Jānis Jaunsudrabiņš

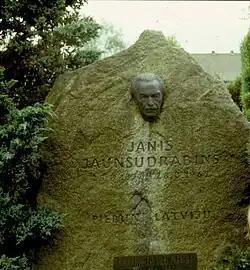
Memorial stone by sculptor Robert Ittermann for Jānis Jaunsudrabiņš in Körbecke. The inscription " Piemini Latviju " (Latvian commemoration) is the title of an essay from 1949.

Between 1886–1892 he attended school in Nereta. Thereafter from 1892 until 1893 Jānis went to Panemunis in a russian school. He studied at the Vecsaté Agricultural School from 1895 to 1897. In 1896 he published the first short story, "Winter Night", in the Latvian Aviation Newspaper. From 1898 on he worked as an agricultural specialist in , but was attracted to art later. From 1899 to 1903 he studied at Blum School of Painting in Riga, Latvia. In 1905 he had three months of training in Munich, Germany. Three years after he lived and studied art with his family for one year in Berlin, with his teacher Lovis Corinth. Thereafter he returned and lived in Milgravis from 1913. From 1915 to 1918 he lived in the Caucasus. On his return he engaged in painting and writing. In 1924 he traveled Europe with a grant from the Cultural Foundation. In 1937 he got divorced from his wife Sabile Ilūkste. In 1944 he was retreated to the west.